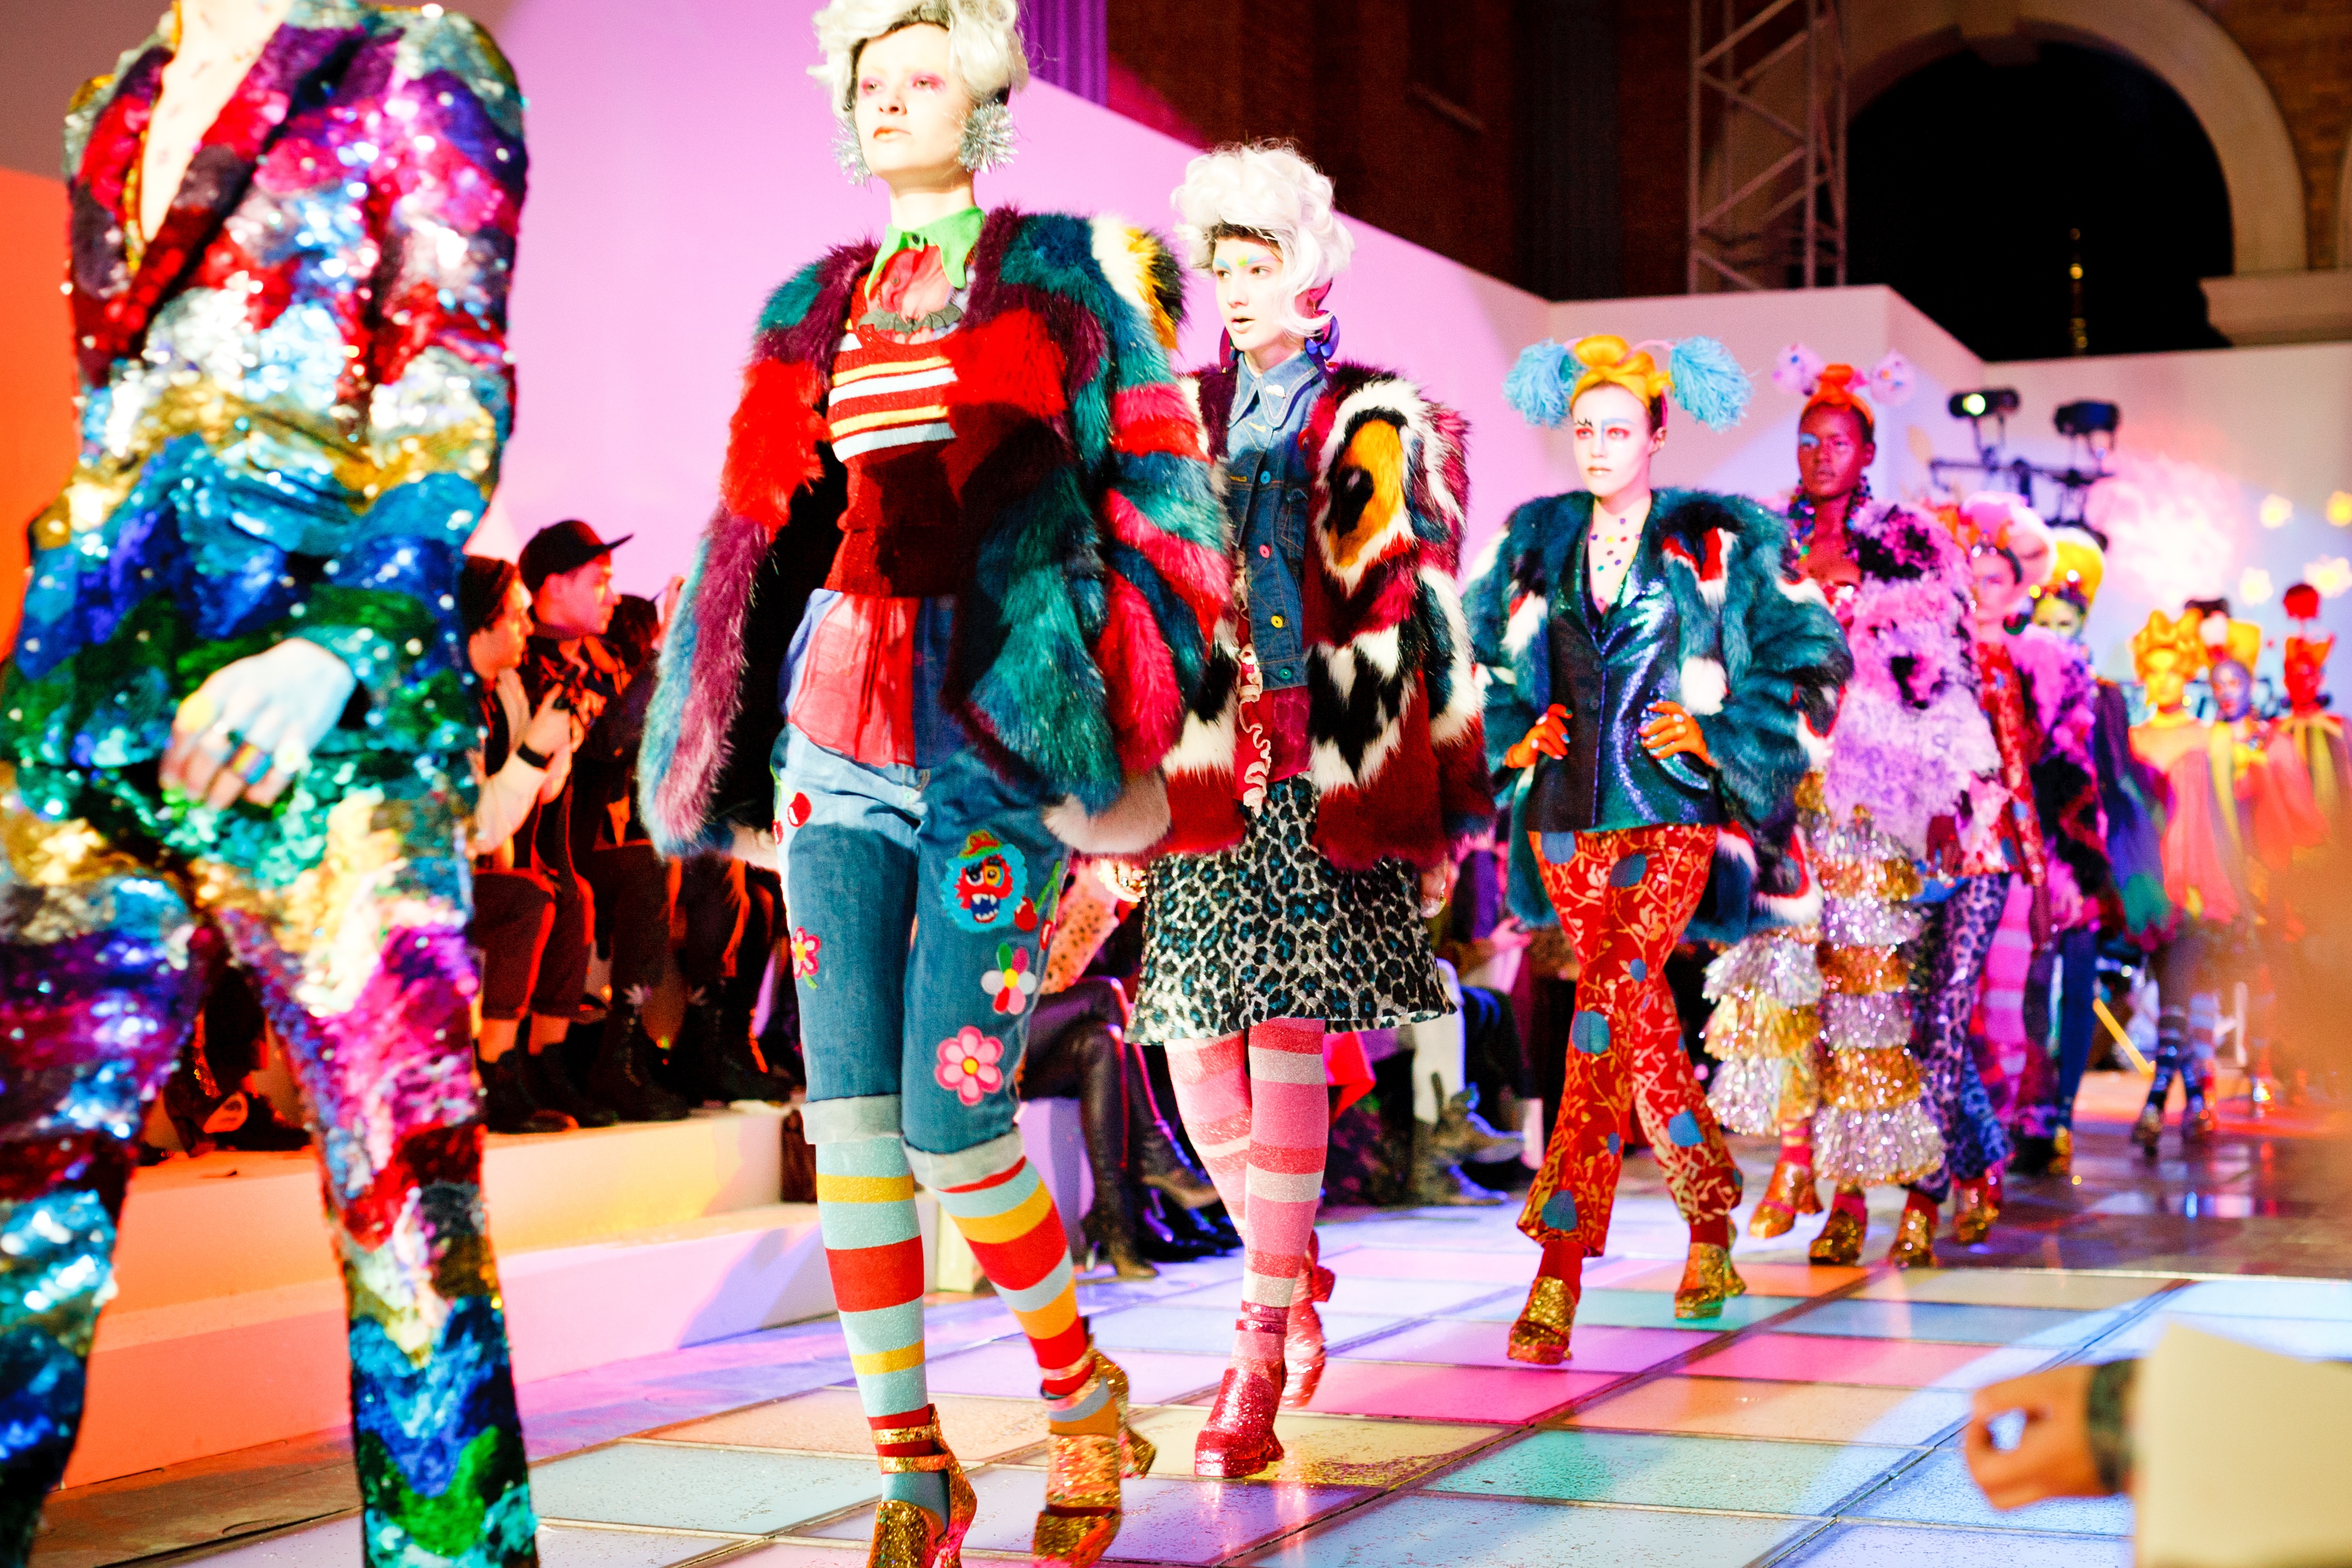
color, fashion, toy, performance art, musical theatre